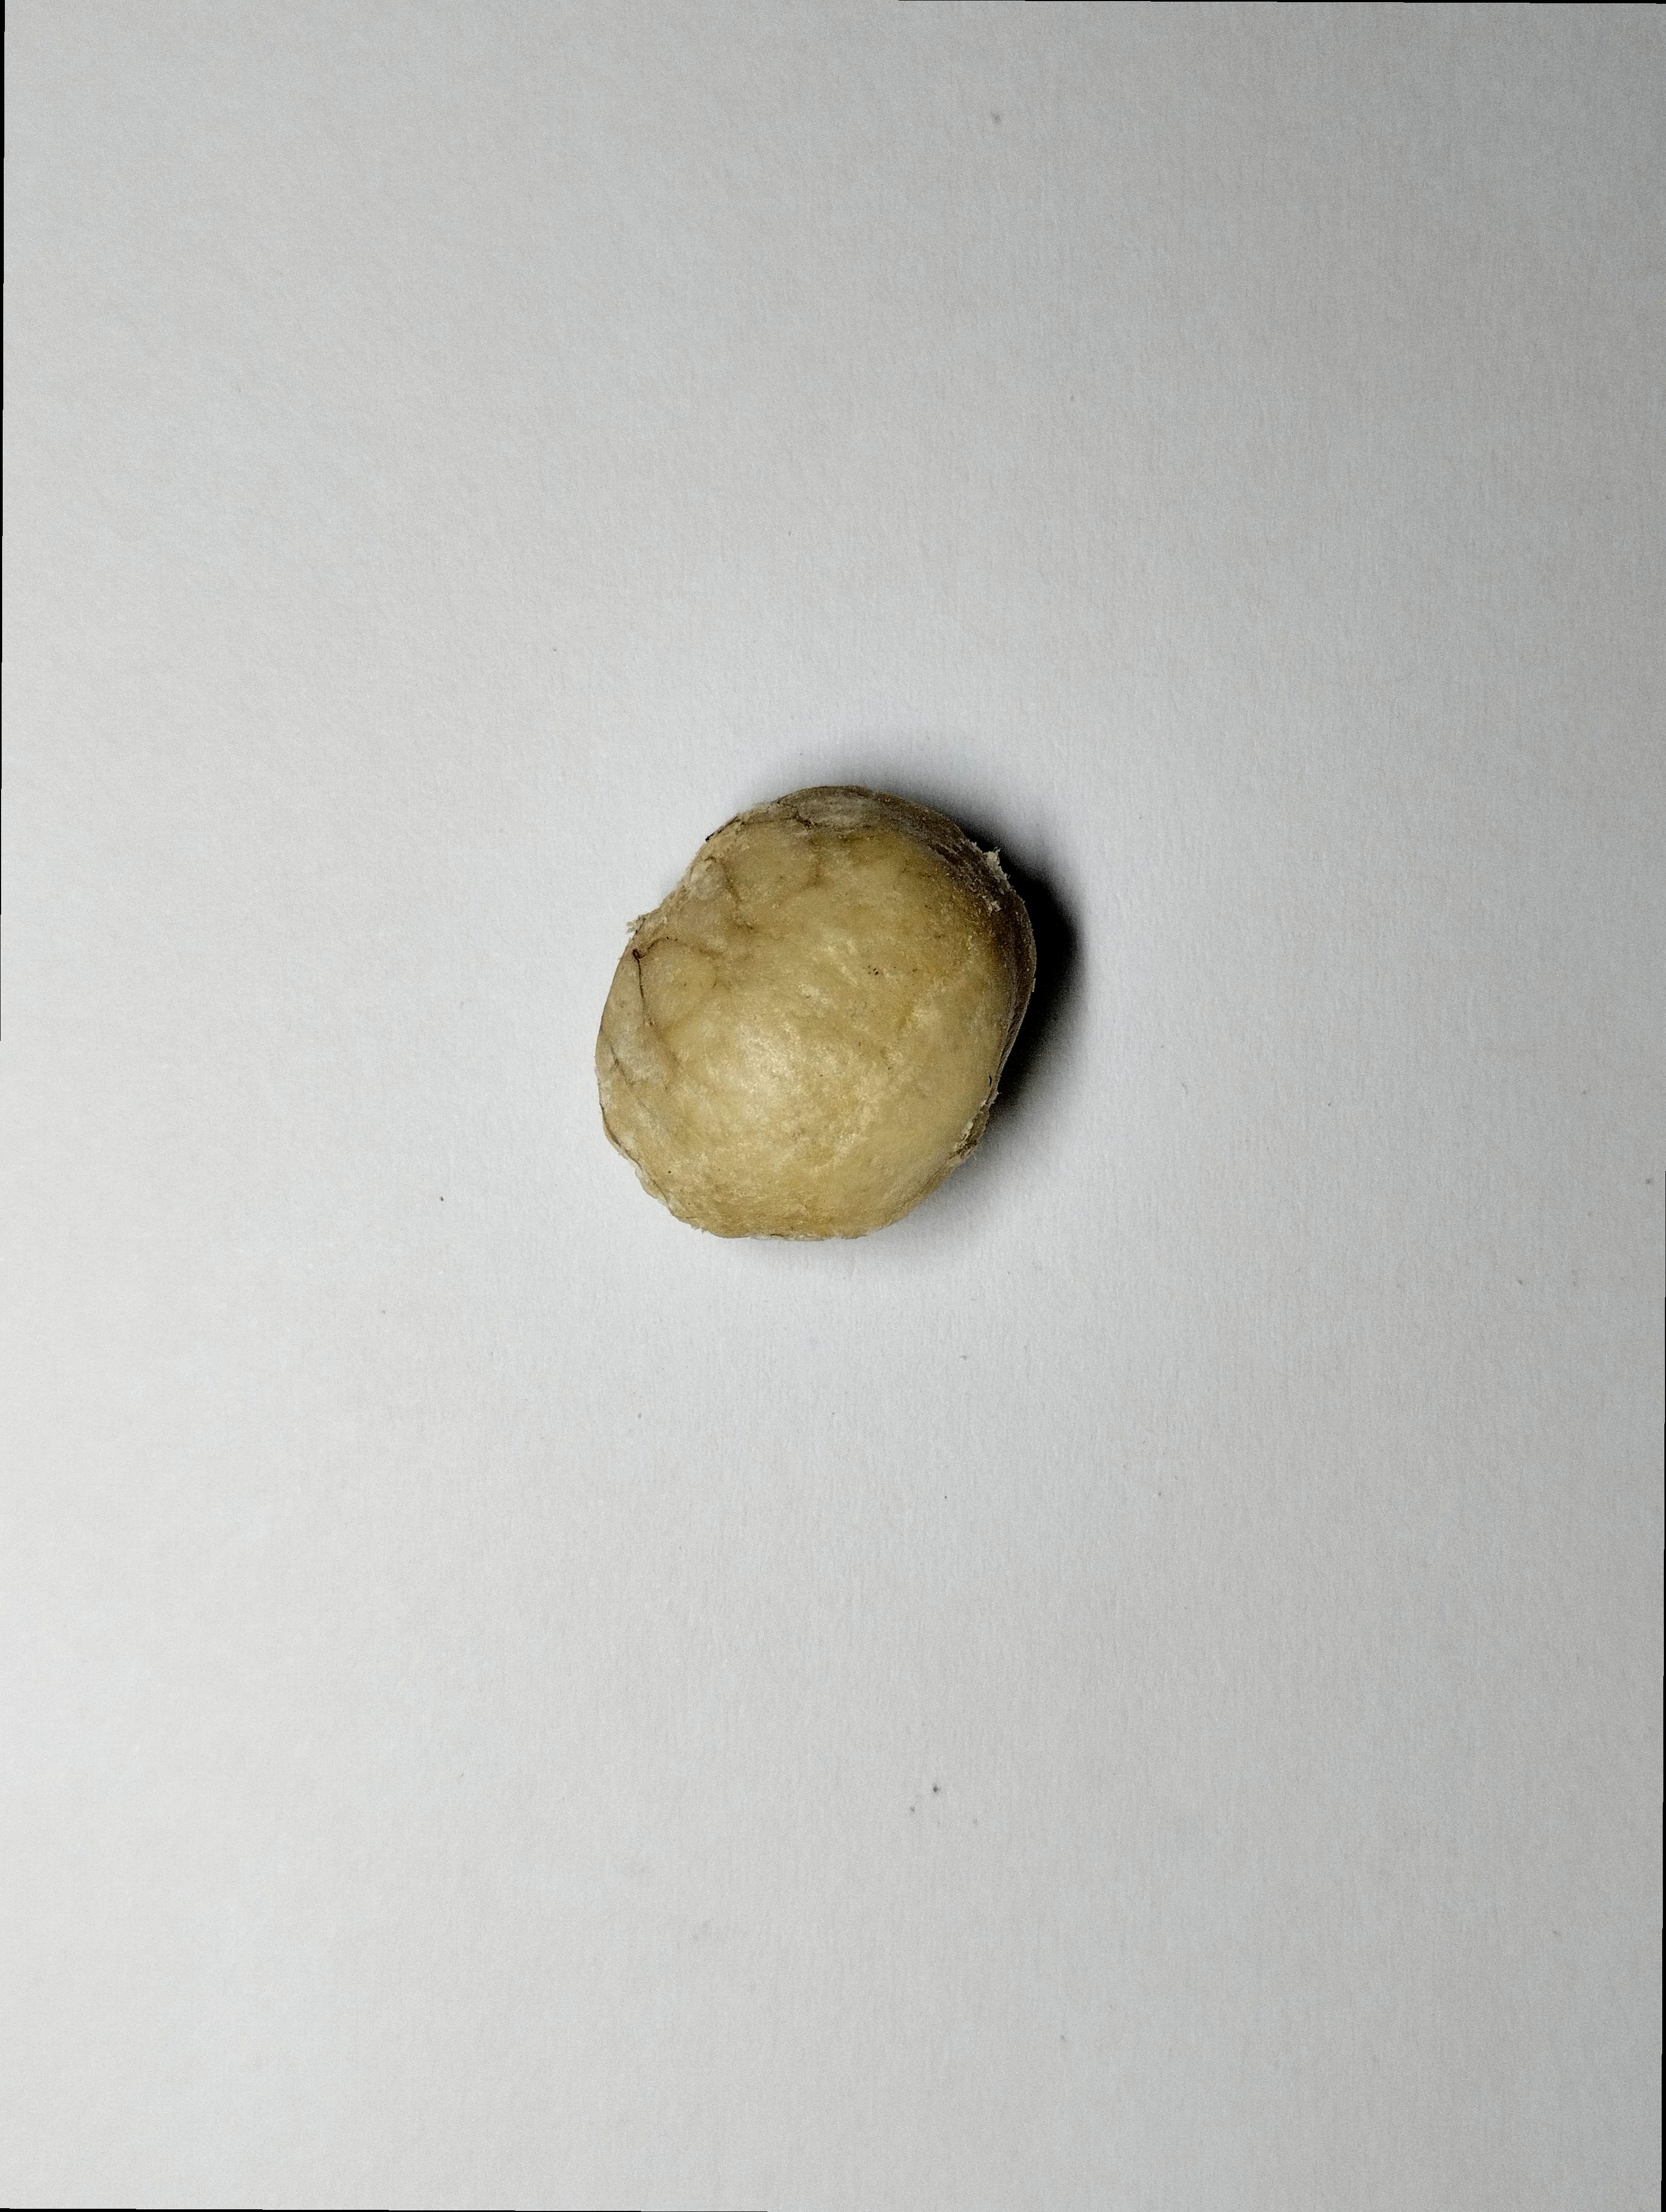
Label: bagus (good seed)